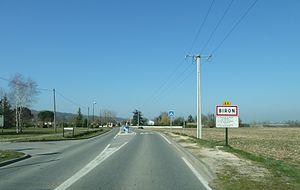
Entrée dans Biron (Pyrénées-Atlantiques)
Biron est une commune française, située dans le département des Pyrénées-Atlantiques en région Nouvelle-Aquitaine.